Jon Moxley

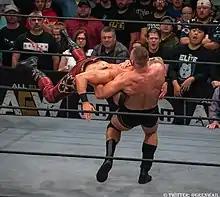
Moxley performing his finishing move, known as the "Dirty Deeds" in WWE and the "Paradigm Shift" or "Death Rider" in AEW and NJPW, on Shawn Spears

On September 5 at All Out, Moxley defeated Satoshi Kojima. On the October 6 episode of "Dynamite", Moxley competed in a Casino Ladder Match for an opportunity at the AEW World Championship, but the match was won by Adam Page. Also that month, he was inserted into a tournament to determine the next challenger for the world championship. Moxley defeated Preston "10" Vance to advance to the semi-finals, but he was withdrawn from the tournament after it was revealed that he had entered a rehabilitation program for alcoholism. Miro was subsequently unveiled as his replacement.